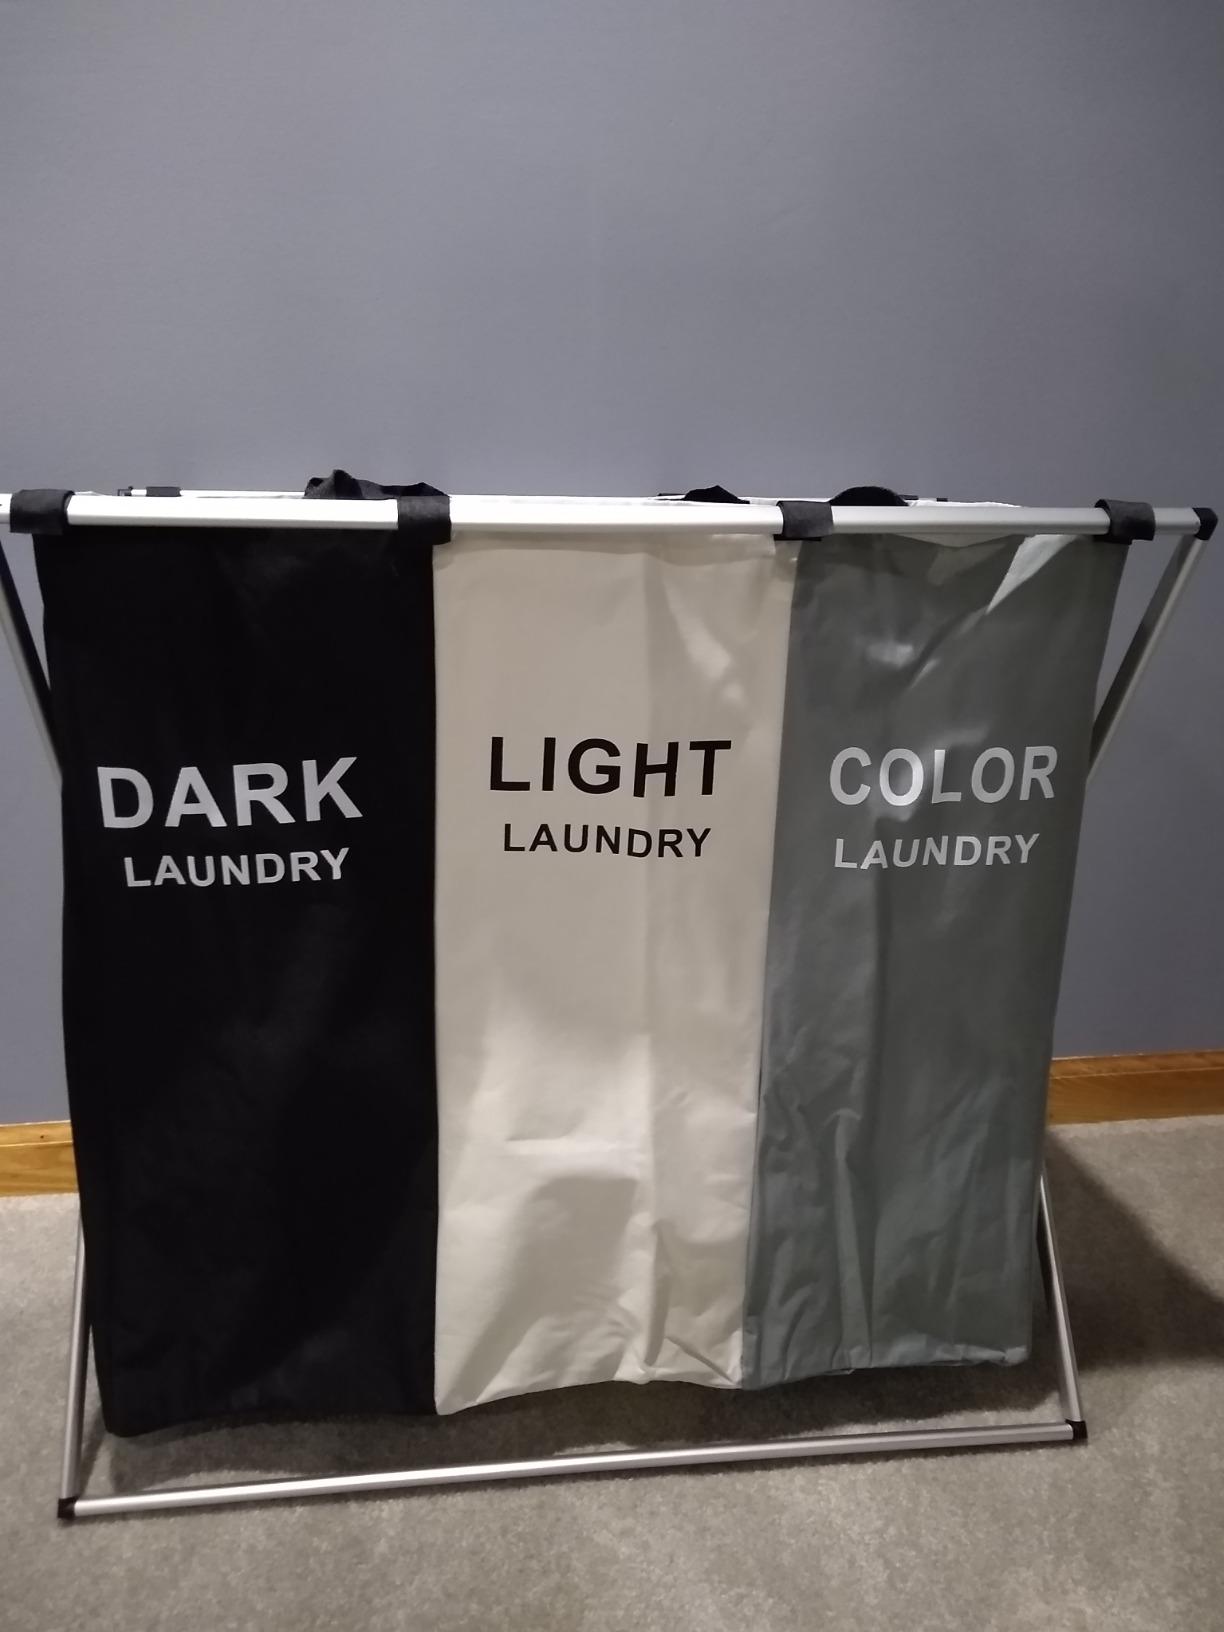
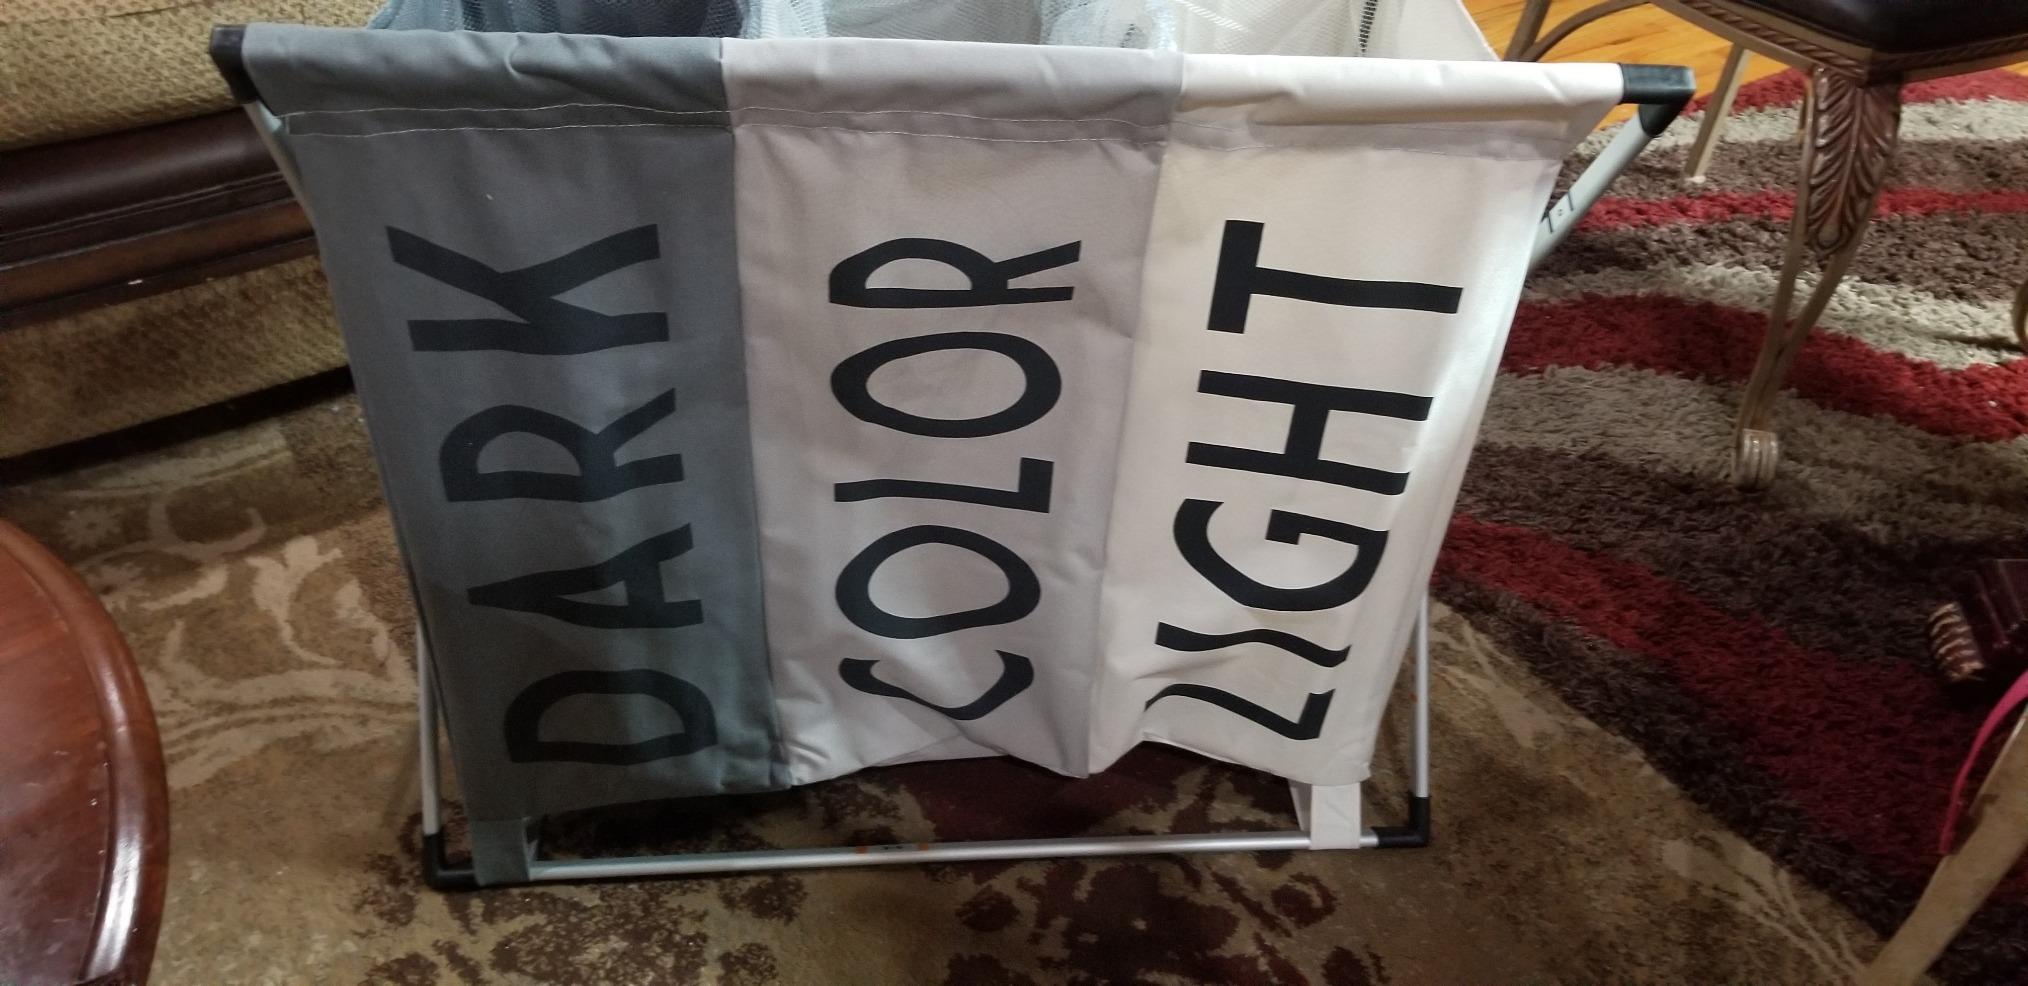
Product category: items_hamper
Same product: no